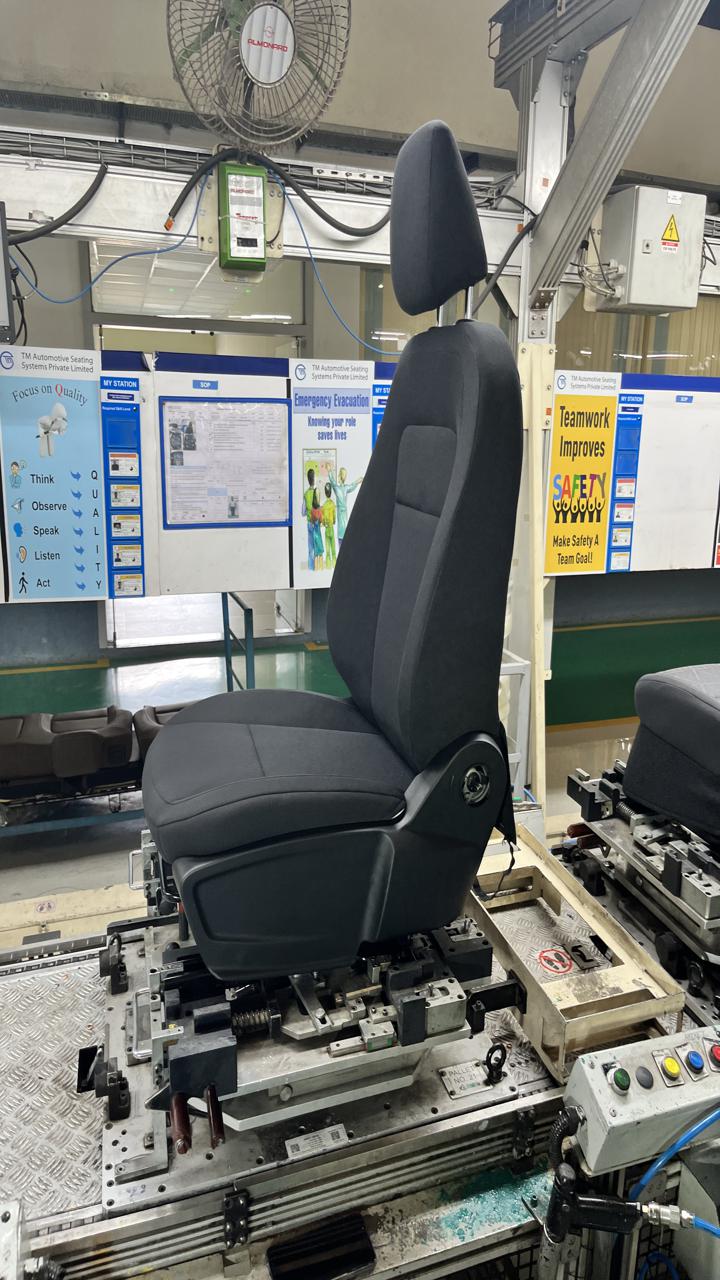
Label: No knob